Republic of San Marco

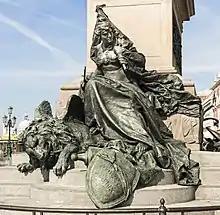
The 1887 bronze equestrian Monument to Victor Emmanuel II in Venice, modelled by Ettore Ferrari (1848–1929), stands on the Riva degli Schiavoni. The details shows Venice in chains after the defeat in the 1848–49 Revolution. At her side, the Lion of Saint Mark in chains.

On 4 July 1848, the Venetian assembly voted 127–6 to approve Manin's proposal of subsumption into the Kingdom of Sardinia. This lasted only a month, as on 9 August Charles Albert signed an armistice that restored the Piedmontese border at the river Ticino. At the same time, the Piedmontese navy abandoned its support of Venice.